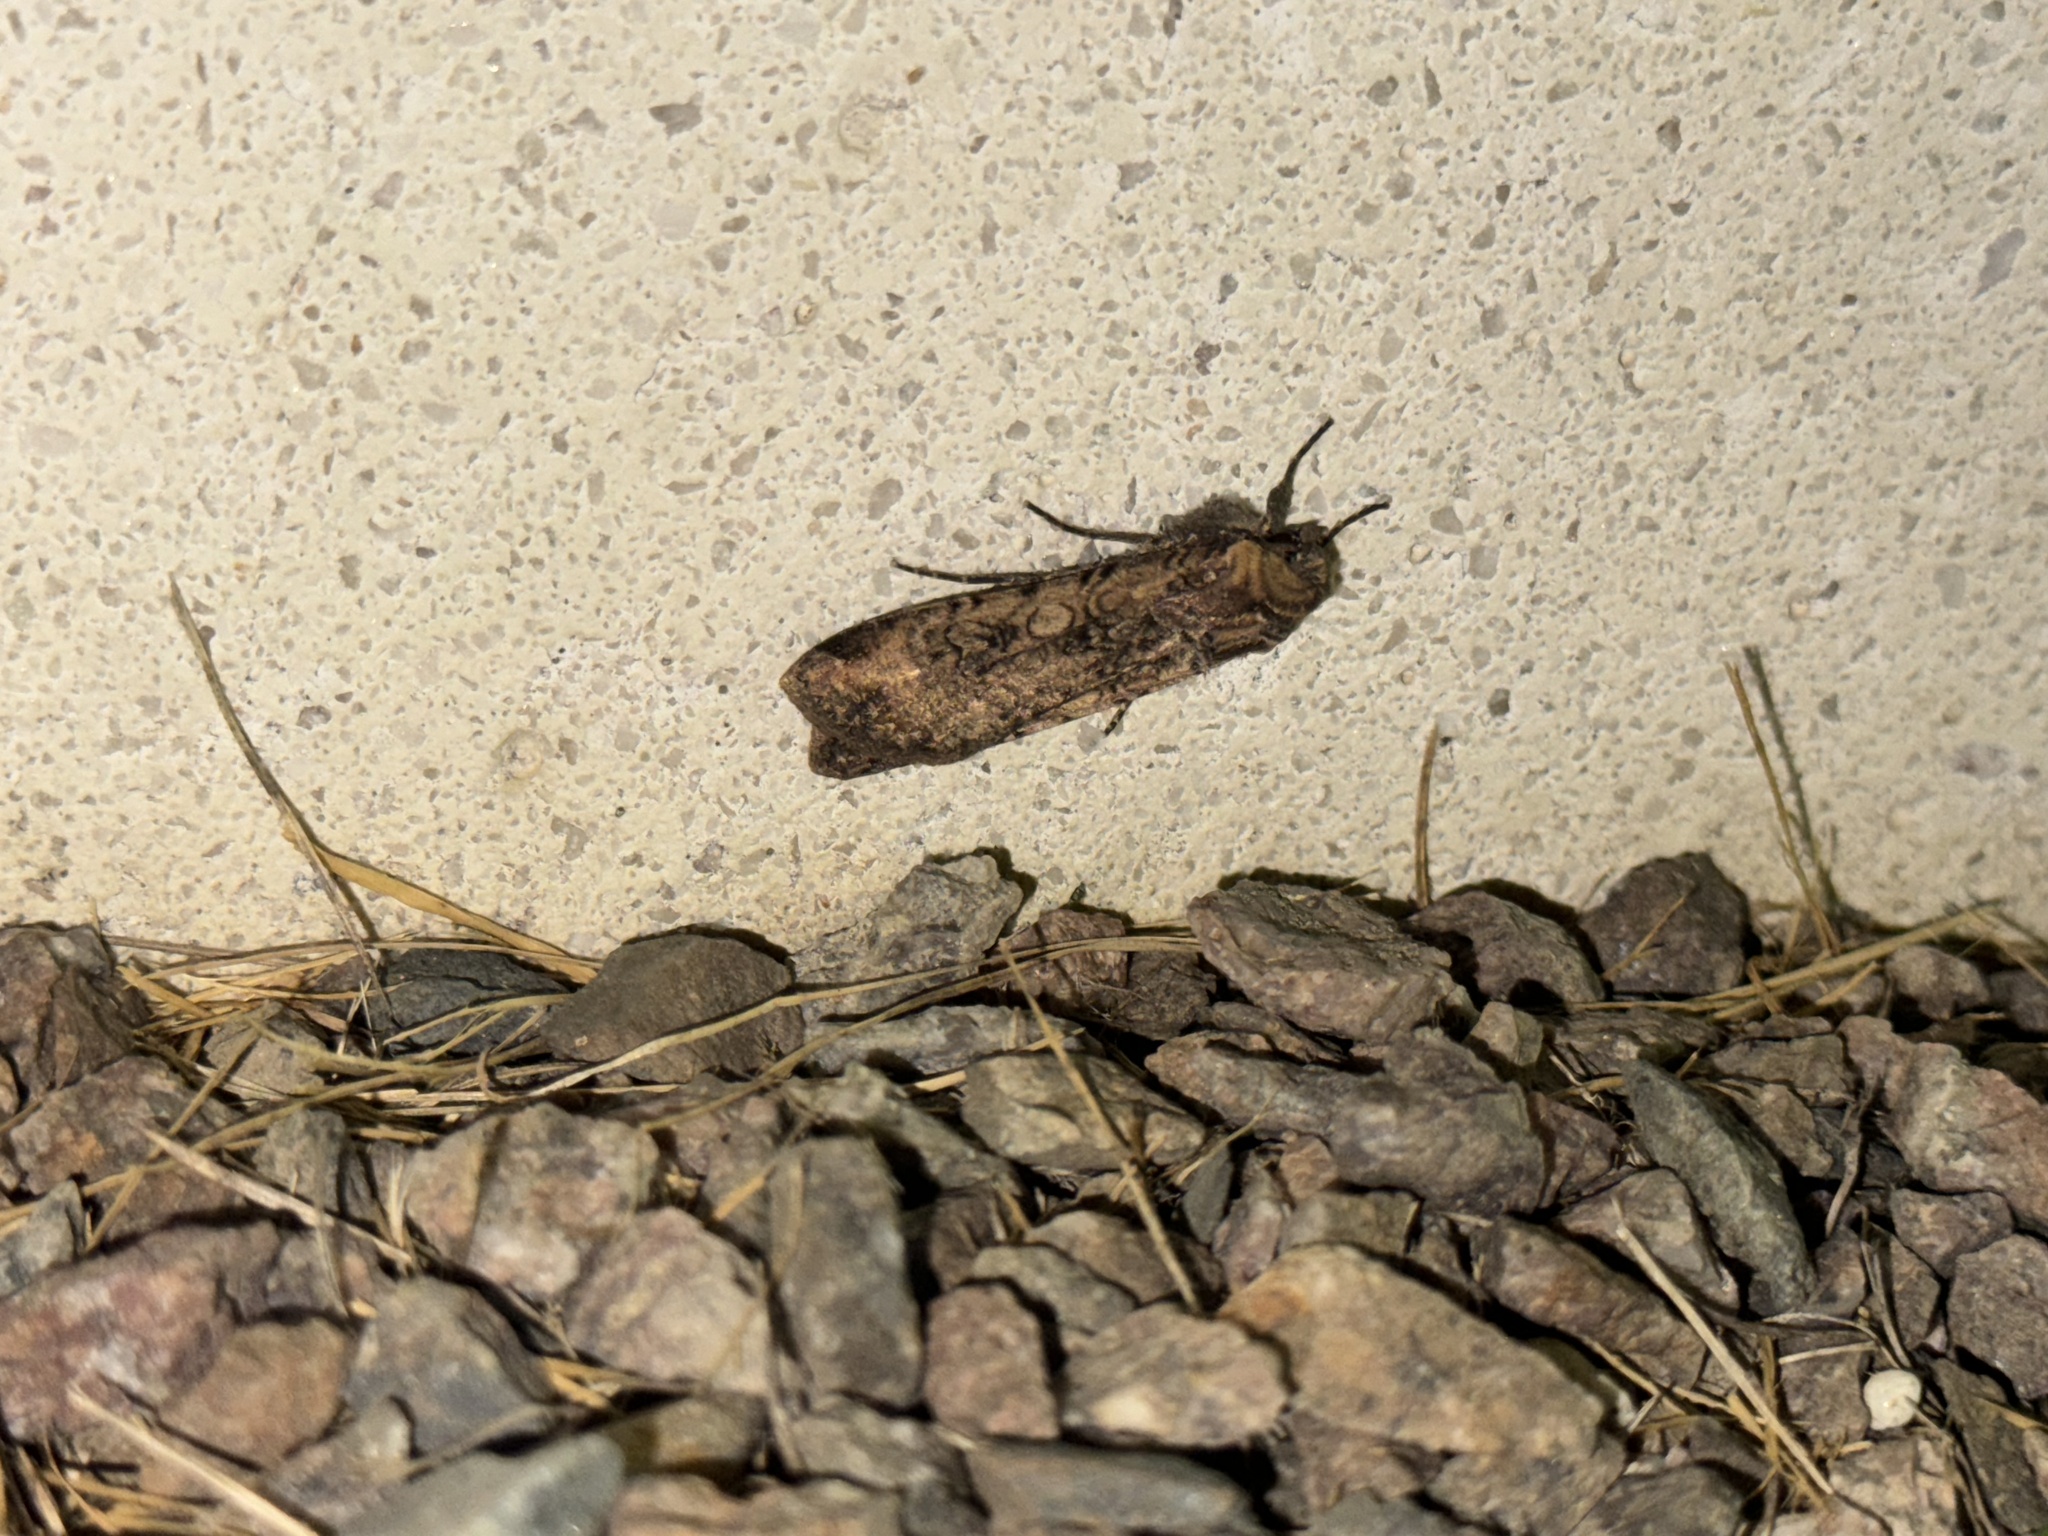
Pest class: cutworms